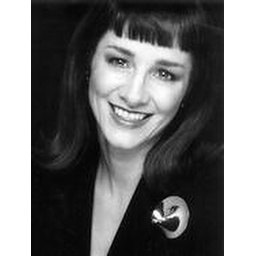
girl i grew up with right next door, who lives in our house now.